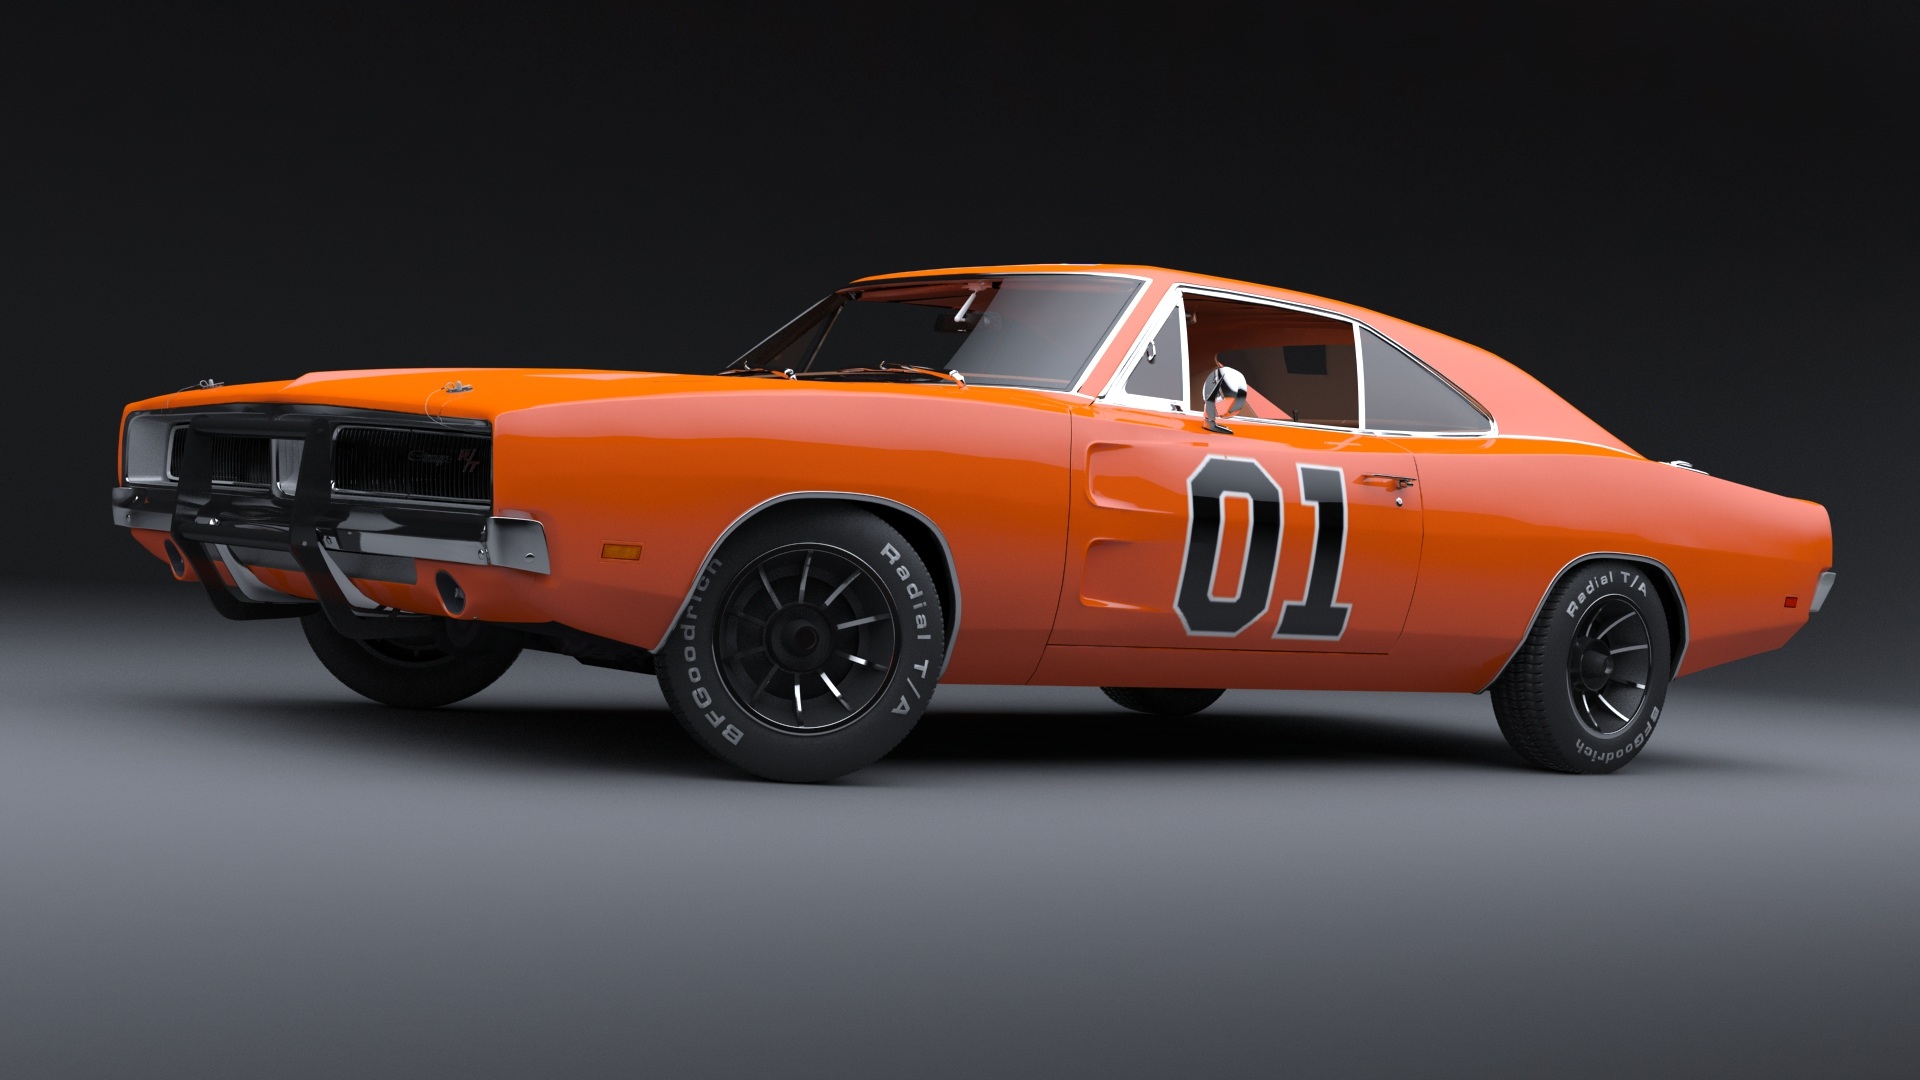
car, vehicle, classic car, sports car, muscle car, coupe, model car, land vehicle, automobile make, automotive exterior, automotive design, luxury vehicle, stock car racing, dodge charger, general lee, duke of hazzard, iconic car